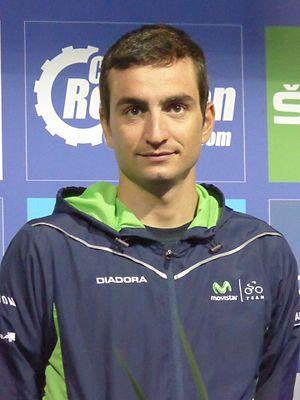
Juan José Lobato del Valle, né le 30 décembre 1988, à Trebujena en Espagne, est un coureur cycliste espagnol, membre de l'équipe Euskaltel-Euskadi.